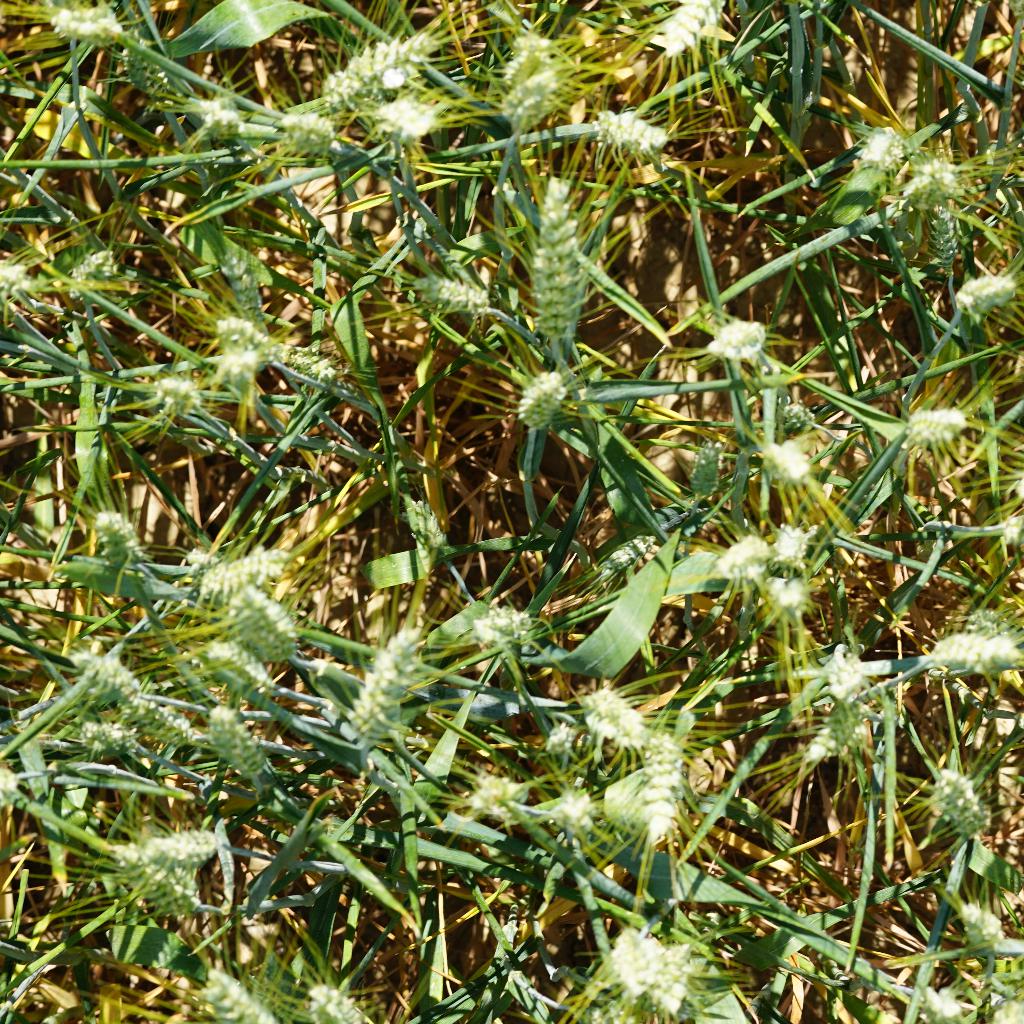
Country: France
Location: Gréoux
Wheat development stage: Filling